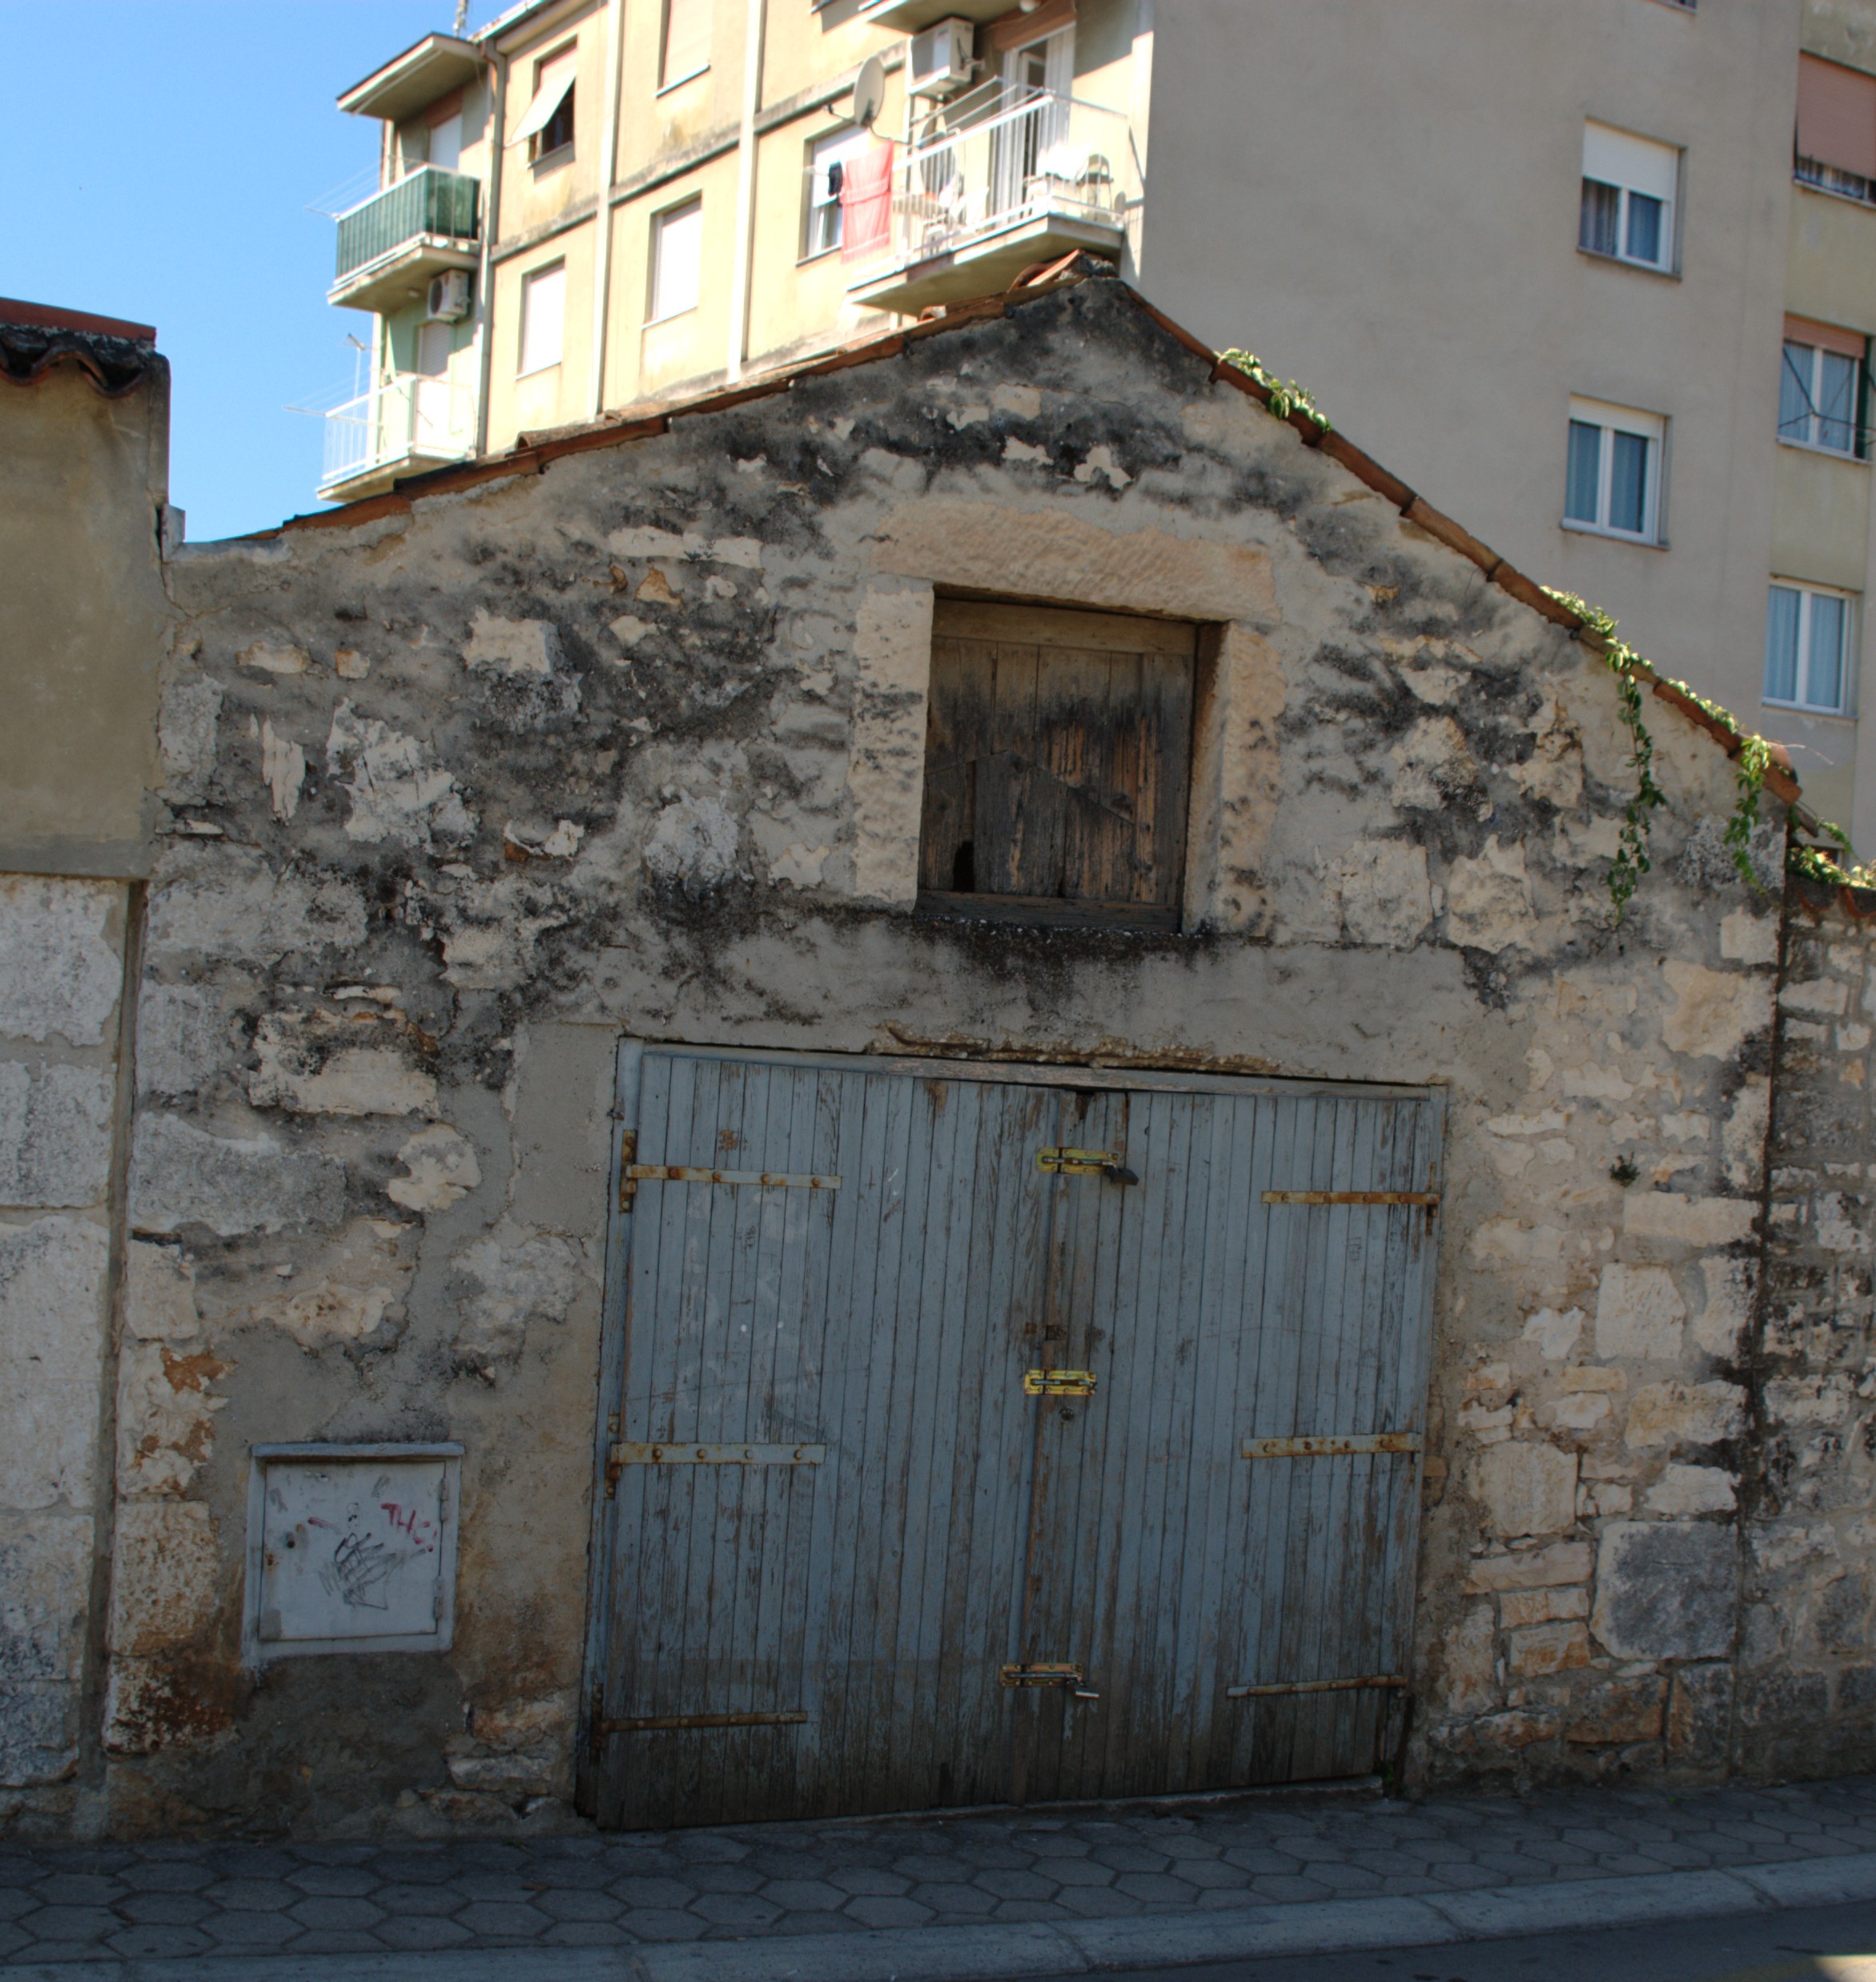
wood, road, street, house, town, building, alley, city, wall, cityscape, village, europe, cottage, facade, nikon, door, croatia, d80, istria, nikond80, rovigno, rovinj, istra, urban area, ancient history